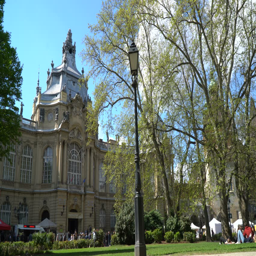
tourists are resting on the green lawn in front of the ancient building